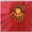
Label: cra